Dane Cook

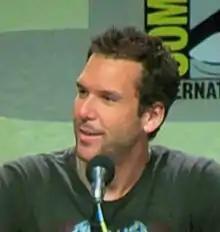
Cook at Comic Con 2007 promoting "Good Luck Chuck"

On April 10, 2007, Cook broke the Laugh Factory's endurance record (previously held by Richard Pryor) by performing on stage for three hours and 50 minutes. Dave Chappelle would break the record five days later by performing for six hours and seven minutes. Chappelle beat that record on December 3, 2007, by performing for six hours and twelve minutes. On January 1, 2008, Cook broke Chappelle's record, by performing on stage for seven hours.